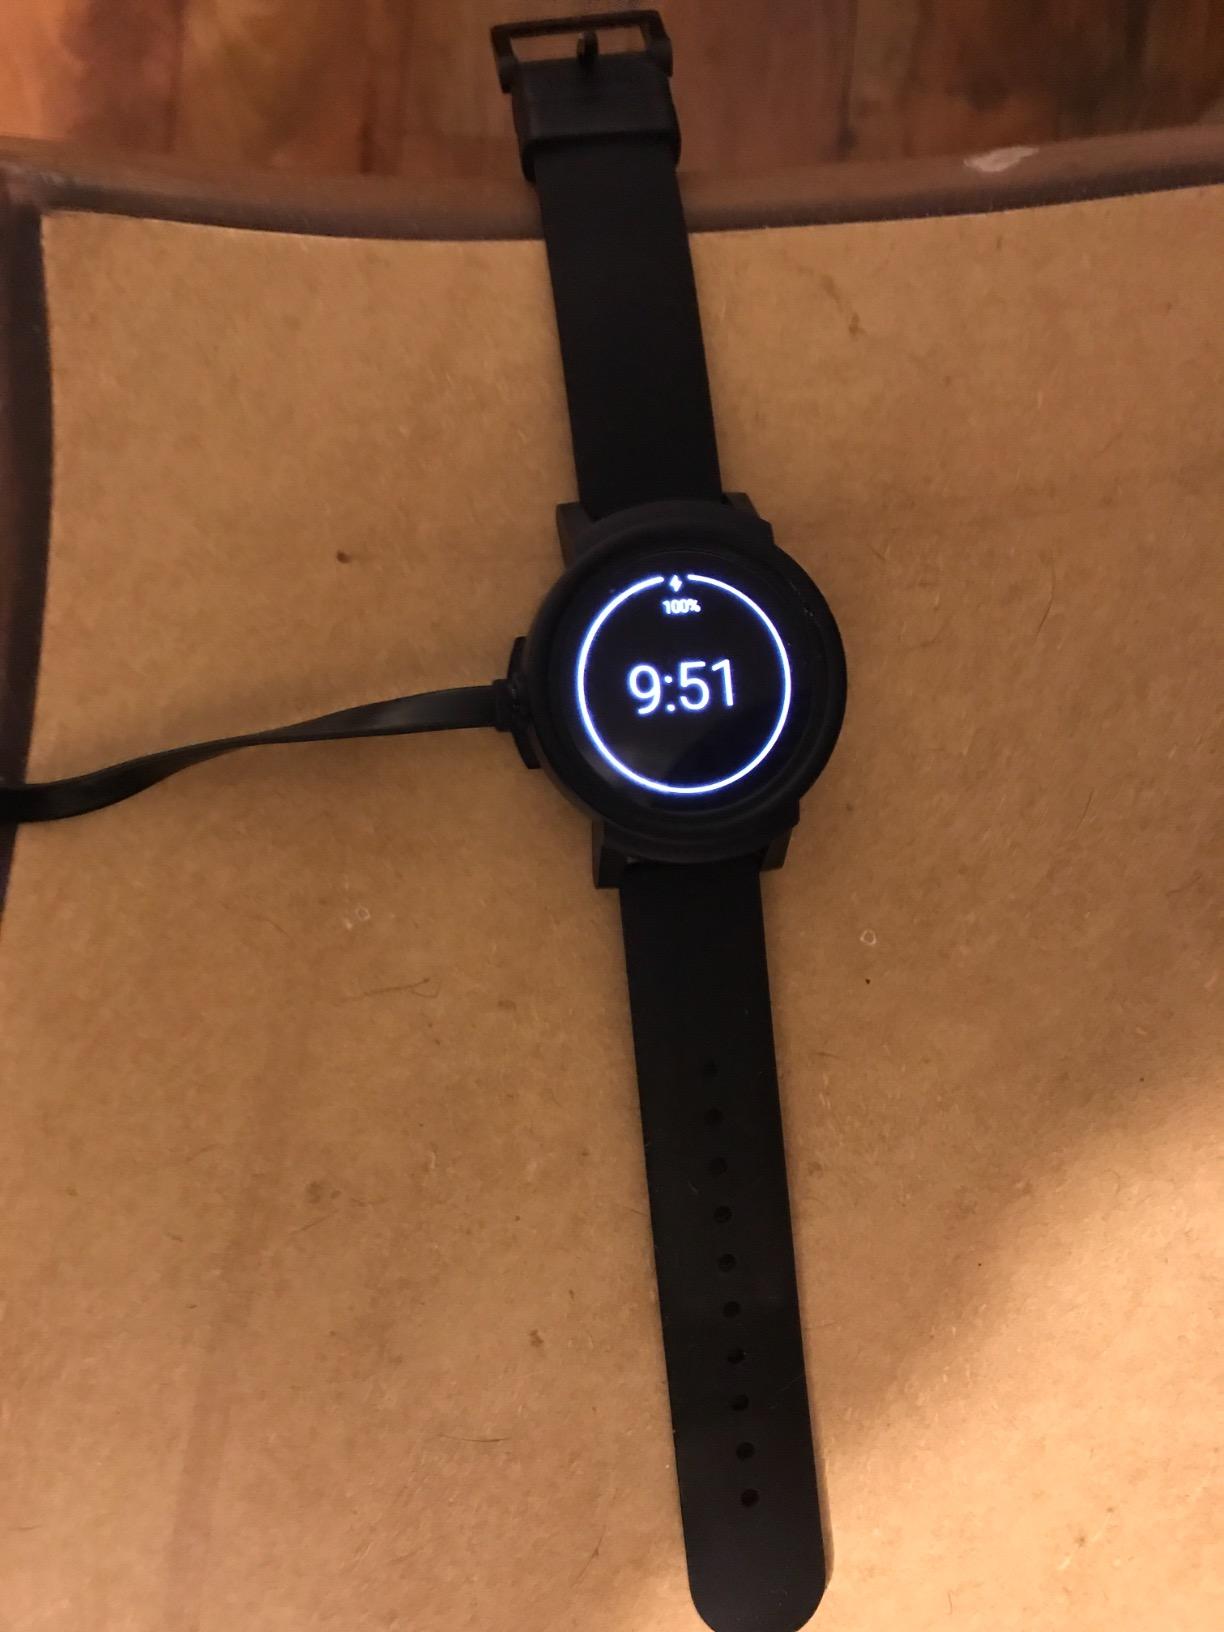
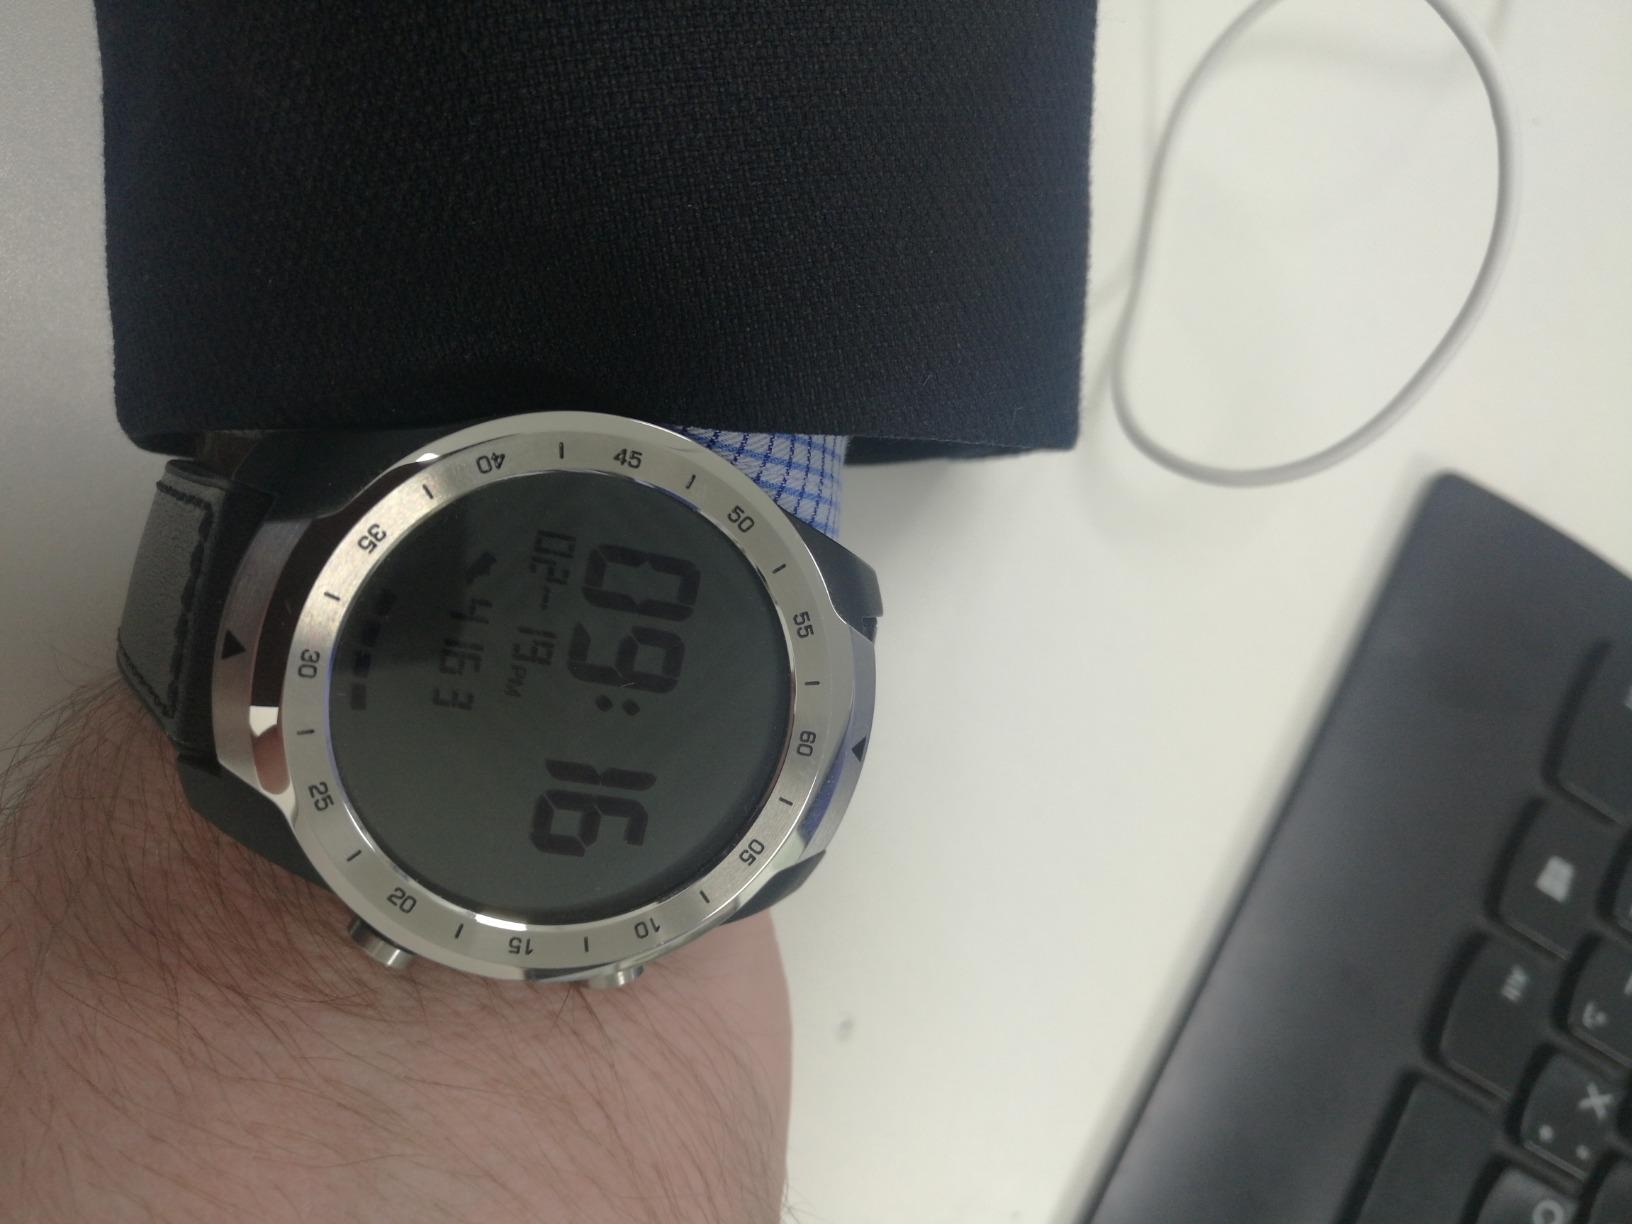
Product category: smartwatch
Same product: no